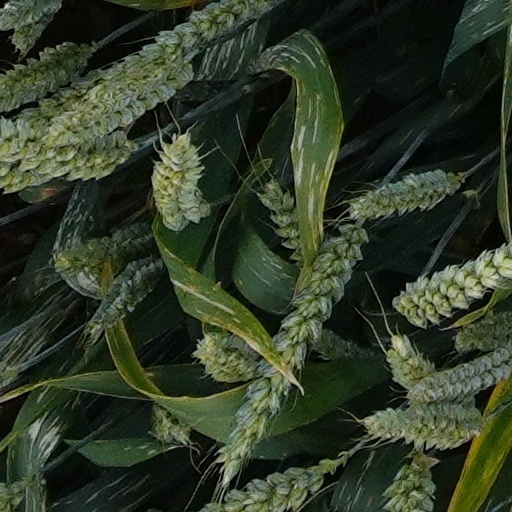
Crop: wheat